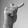
ASL letter: T